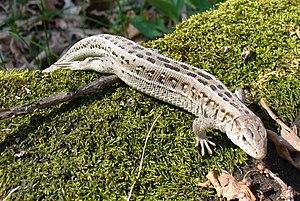
La mythologie bantoue concerne les mythes et les légendes des peuples Bantous d’Afrique. À l'image des langues bantoues, bien que les peuples bantous se répartissent en plusieurs centaines de groupes ethniques différents, il y a un réel degré d’homogénéité entre les cultures et les mythologies de ces peuples. Ainsi, la mythologie bantoue est un terme générique qui se réfère à des thèmes communs qui sont répétés et retrouvés dans la totalité ou la plupart des cultures bantoues.